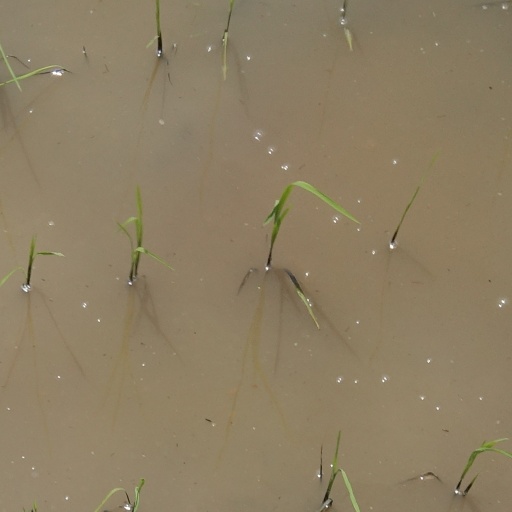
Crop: rice